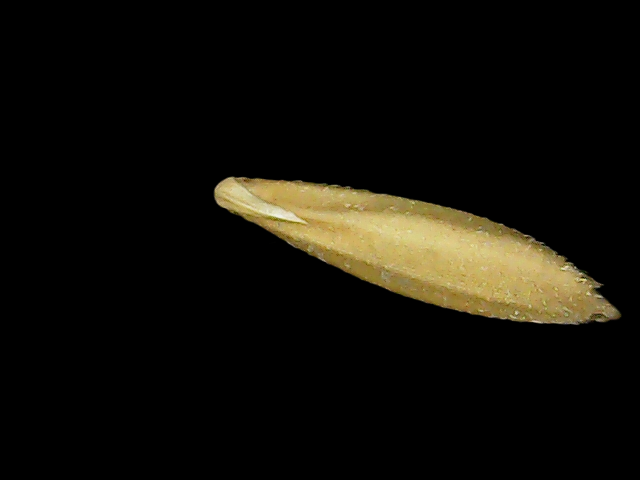
Rice variety: Binadhan23